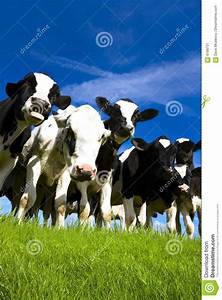
Label: cow